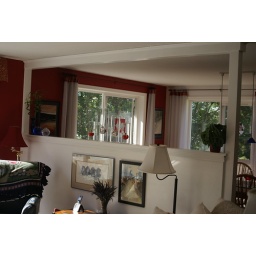
painted the window sills and removed the spindles in that half wall